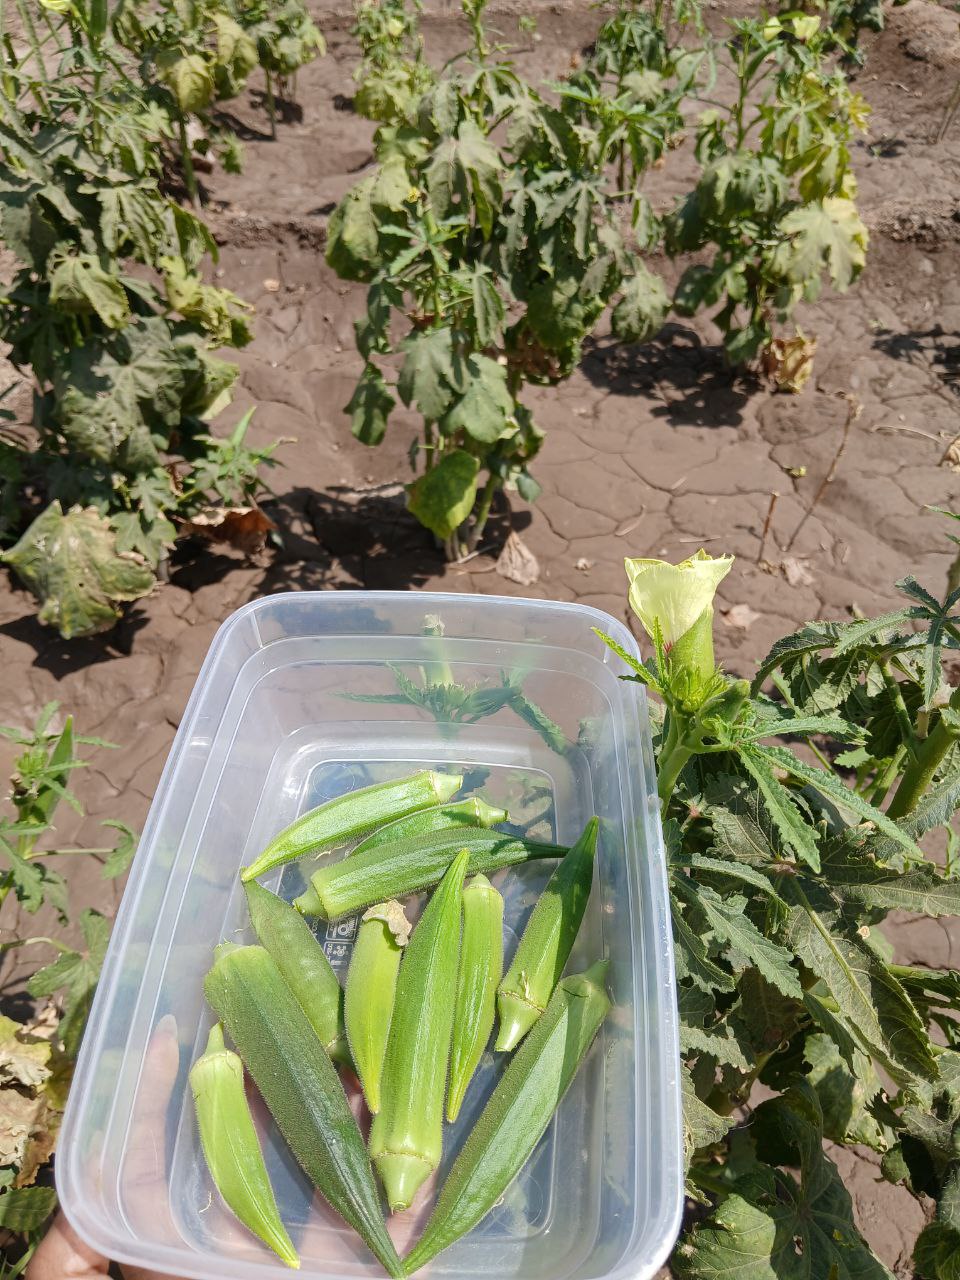
الوصف بالفصحى: بامية تم قطفها من شجرها
الوصف بالعامية السودانية: بامية محصودة من الشجرة حقتها
التصنيف: Agriculture & Livestock